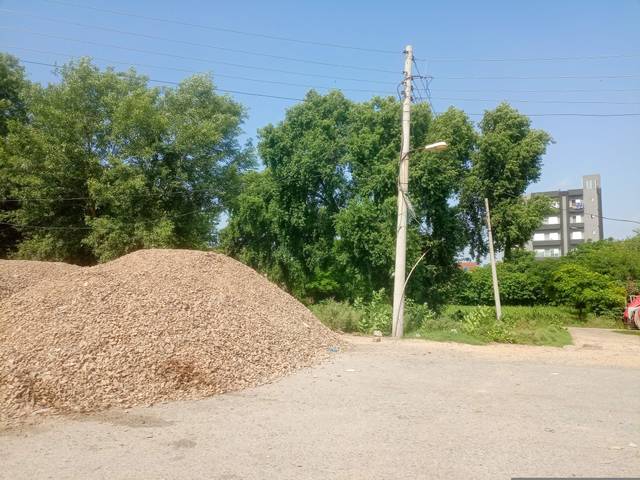
Region: Pakistan
Coordinates: 31.453, 74.385